Time Trax

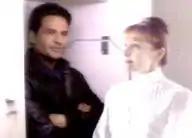
Dale Midkiff as Capt. Darien Lambert and Elizabeth Alexander as SELMA

"Time Trax was released on DVD" on October 9, 2012, Warner Bros. released the complete first season on DVD in Region 1 via the Warner Archive Collection burn on demand service. The second and final season was released the following year on July 9, 2013.